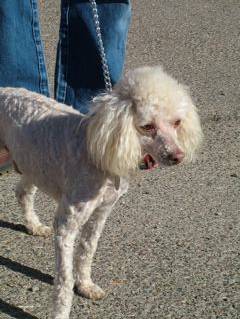
Label: dog